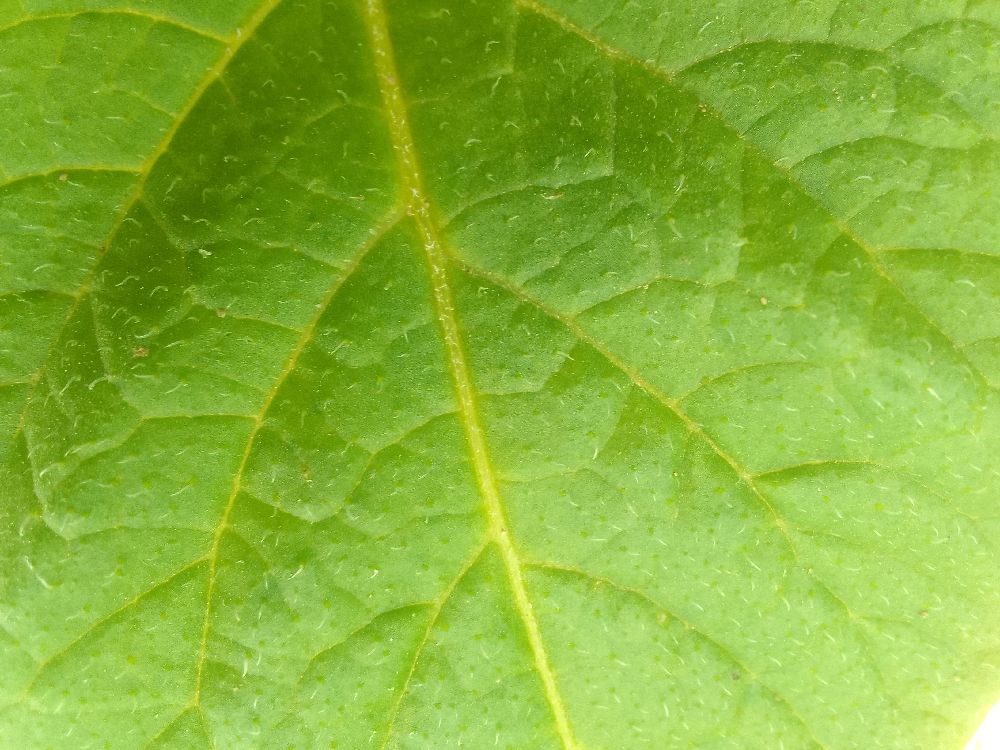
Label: Healthy